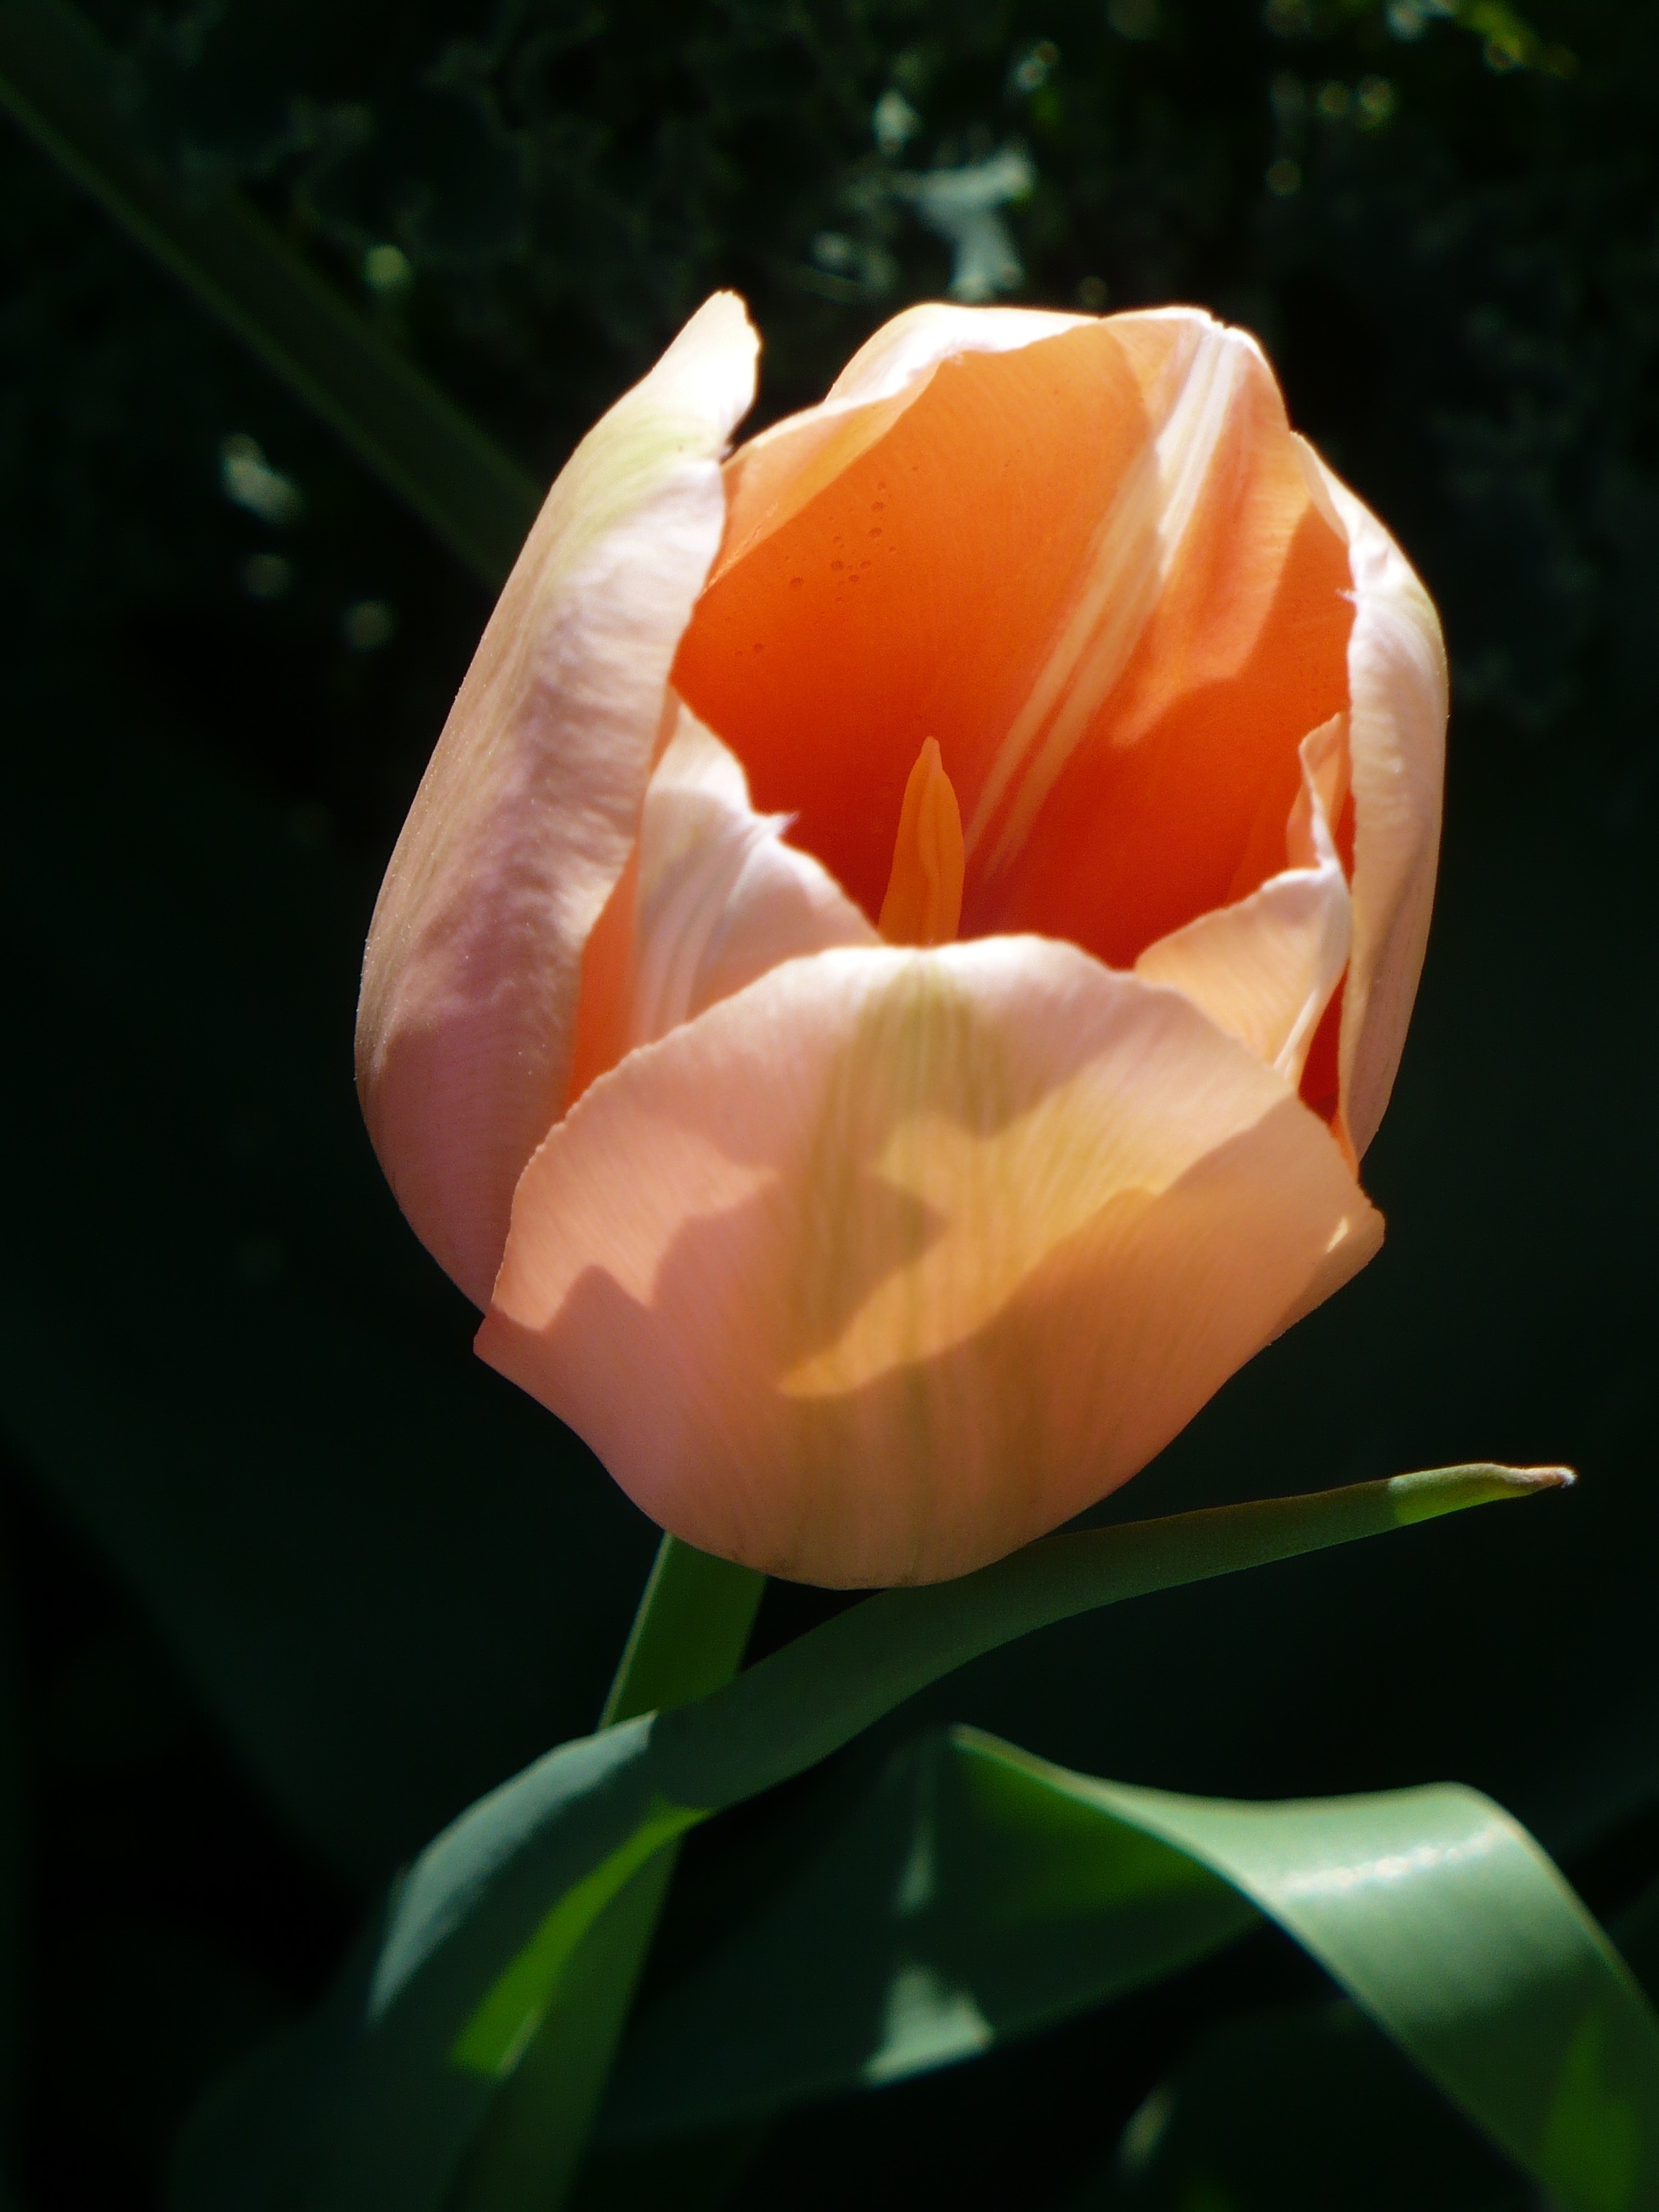
blossom, light, plant, flower, petal, floral, tulip, orange, blooming, yellow, flora, plants, gardening, petals, peach, bright, gardens, ornamental, tulips, blooms, bulbous, flowering, macro photography, flowering plant, lily family, plant stem, land plant